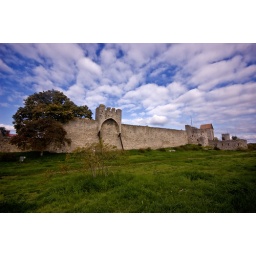
The old castle wall in Visby, Gotland - built in the 13th century